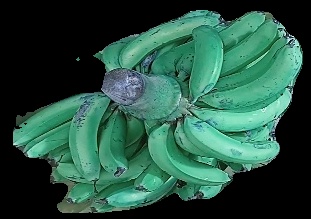
Variety: pachbale
Grade: grade3